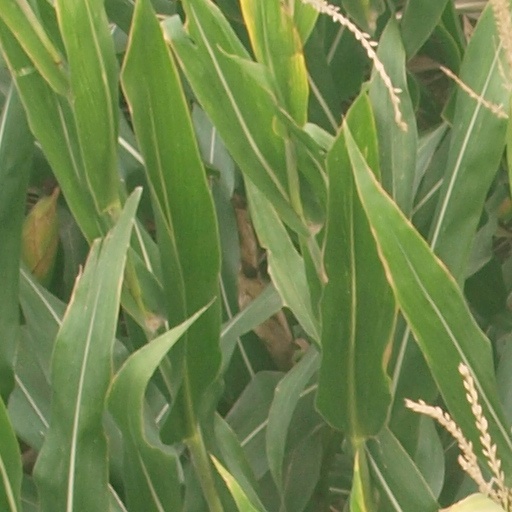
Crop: maize; corn